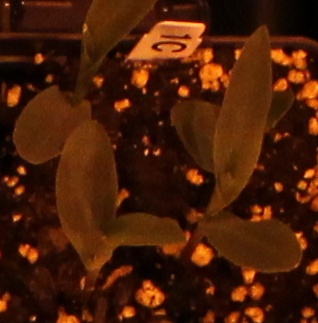
Label: Corn